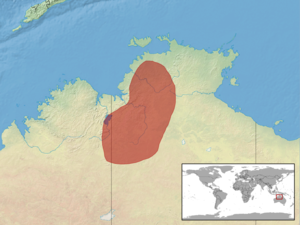
Tympanocryptis uniformis est une espèce de sauriens de la famille des Agamidae.